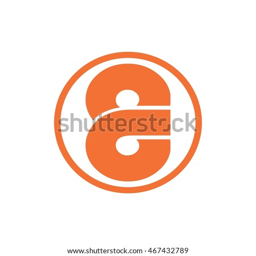
3 or e in a circle logo